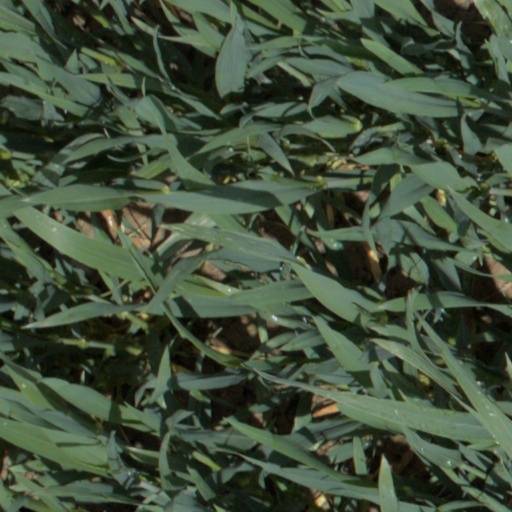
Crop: wheat